Media Vision

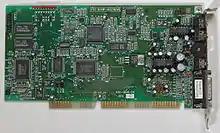
MediaVision Jazz16 LMSI

Internally, Media Vision was dominated by its large engineering and marketing departments, roughly equal in size and reporting to the Chief Operating Officer Russell Faust. Director of Manufacturing Wayne Nakamura also reported to the COO.